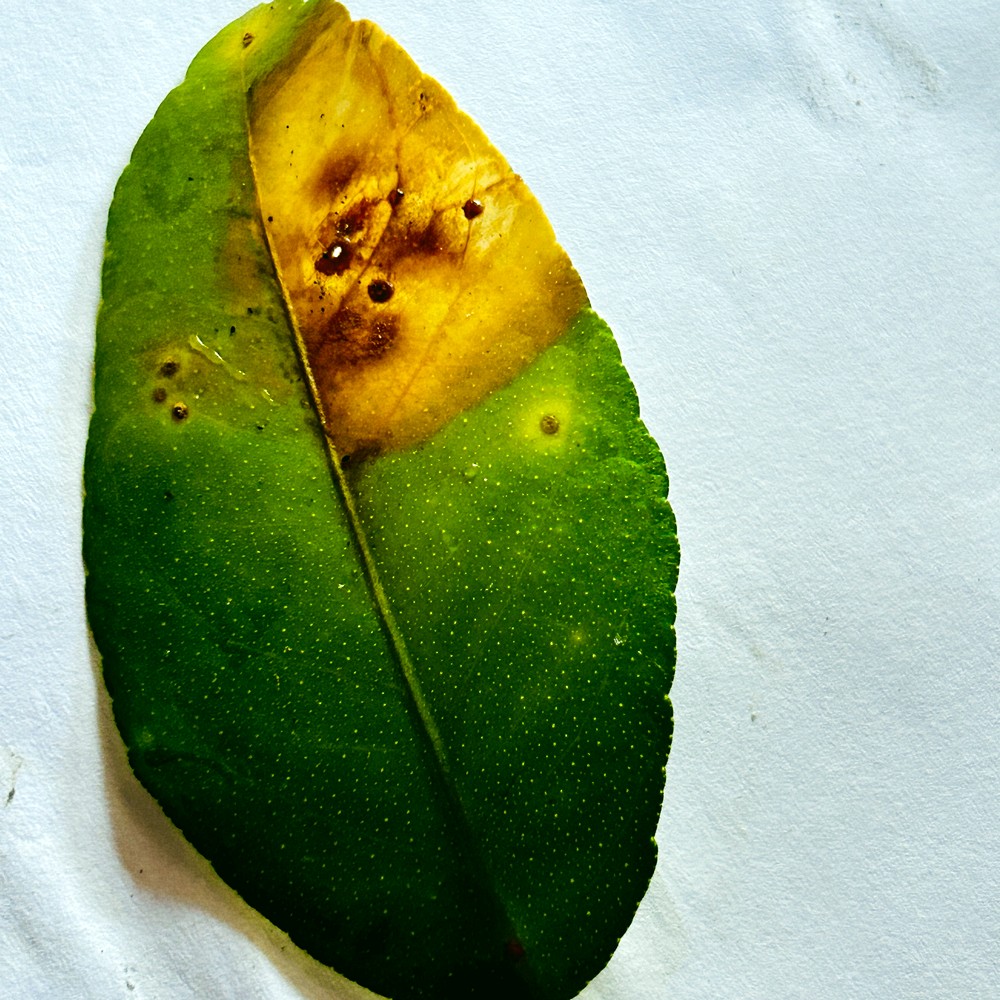
Label: Citrus Canker